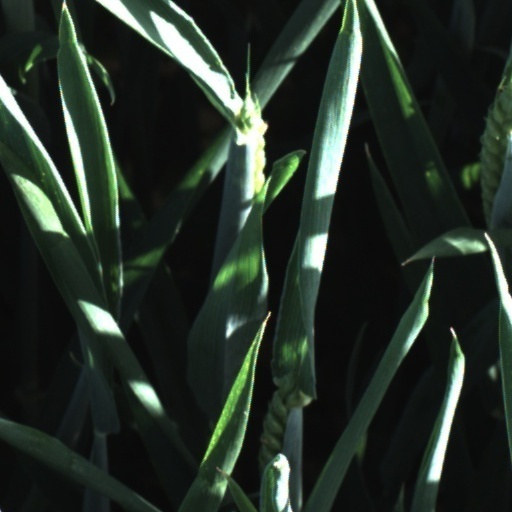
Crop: wheat